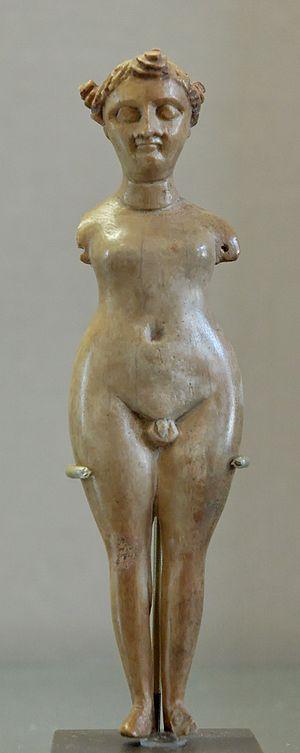
Statuette d'hermaphrodite. Os, œuvre de l'époque séleucide, Mésopotamie, Ier siècle av./ap. J.-C.